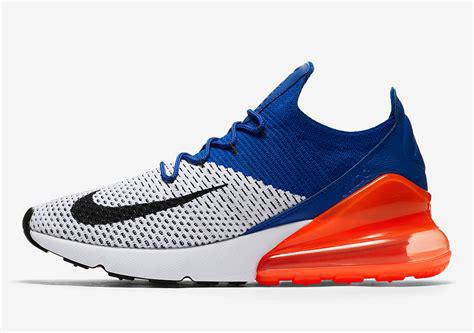
Brand: Nike
Model: Air Max 270